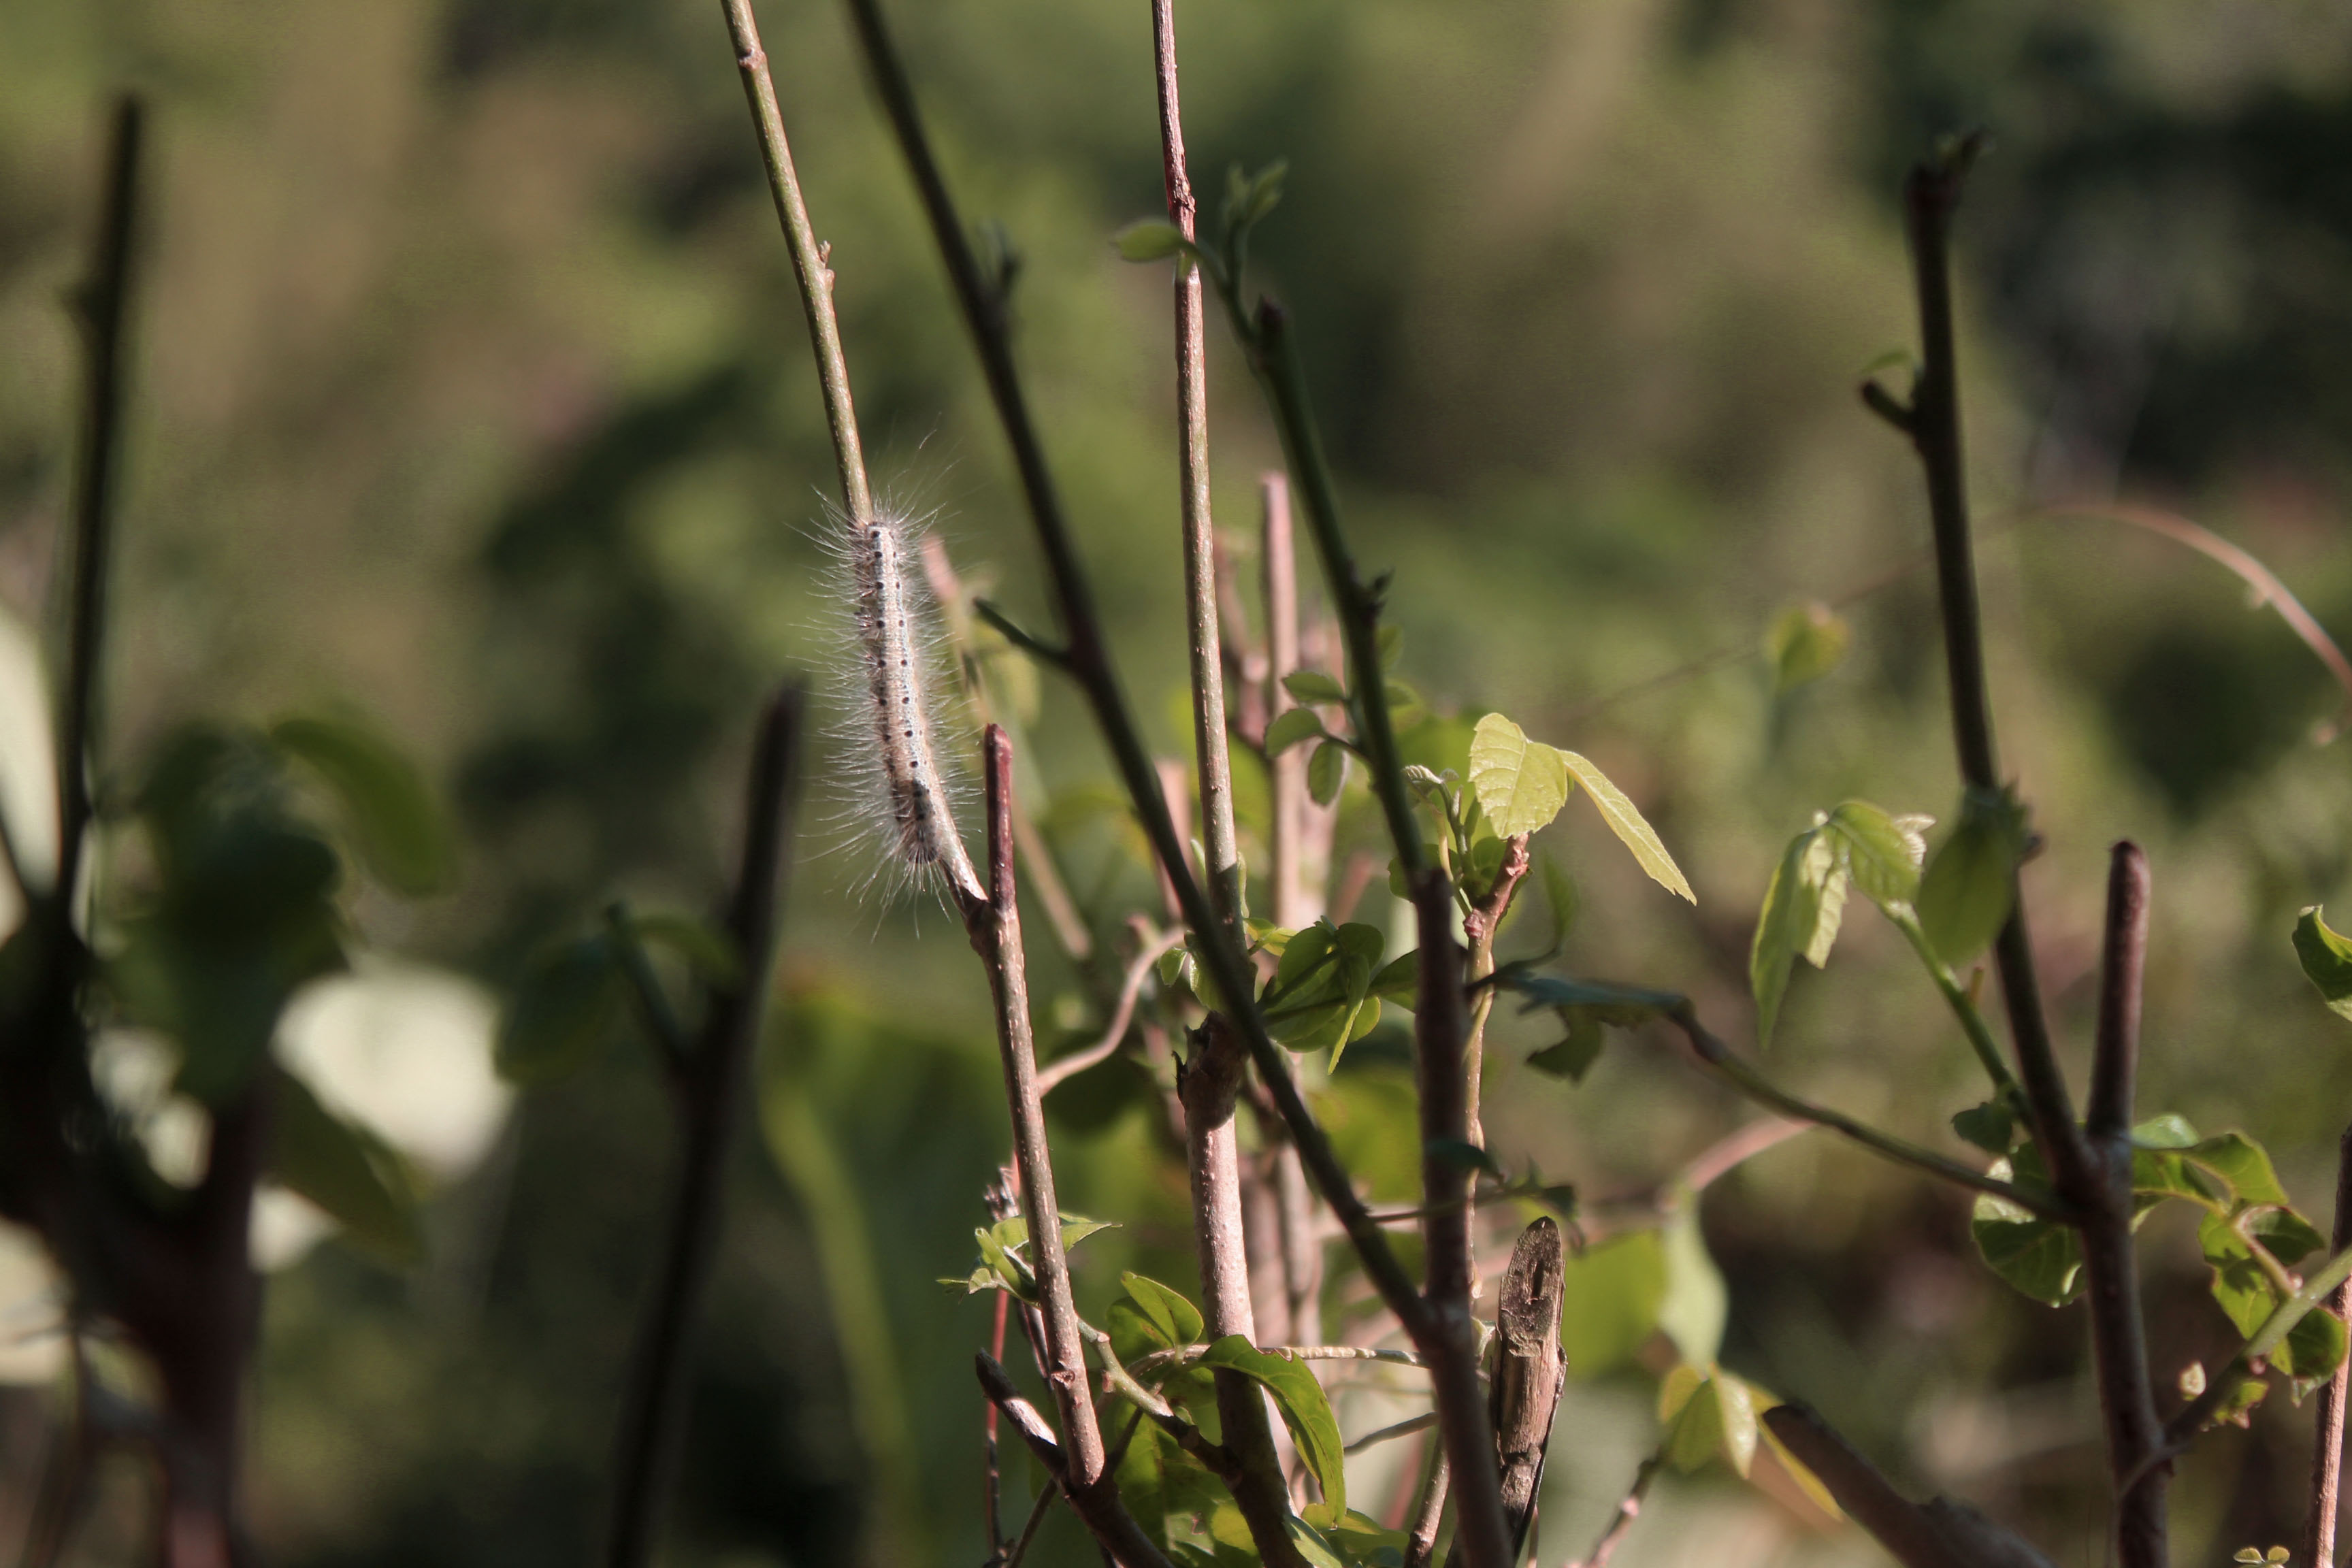
leaf, insect, tree, white, green, plant, flora, grass family, grass, plant stem, branch, twig